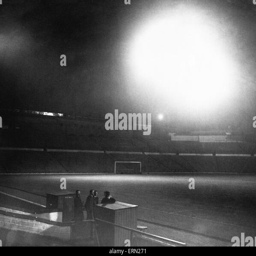
the floodlights in operationas tests continue in preparation